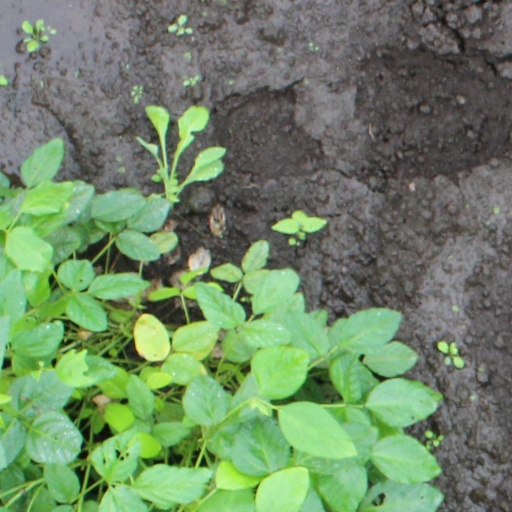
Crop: soybean